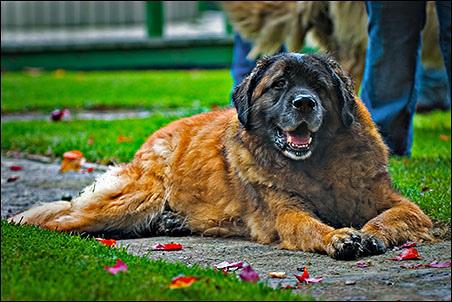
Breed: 214-n000019-Leonberg